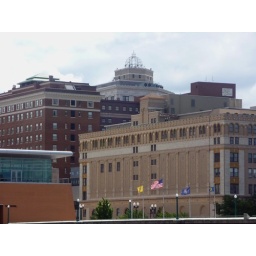
Downtown. Amway Grand Plaza hotel in front with McKay tower in white behind it.